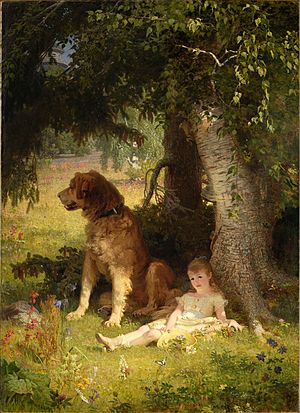
Johann Köler / Galleri
Johann Köler var en estisk maler og ledende figur i Estlands nationale opvågning. [1] Han betragtes som den første professionelle maler for den nye nation. Han udmærkede sig primært ved sine portrætter og i mindre grad af sine landskabsmalerier. Nogle af hans mest bemærkelsesværdige billeder skildrer det estiske landdistrikts liv i anden halvdel af det 19. århundrede.